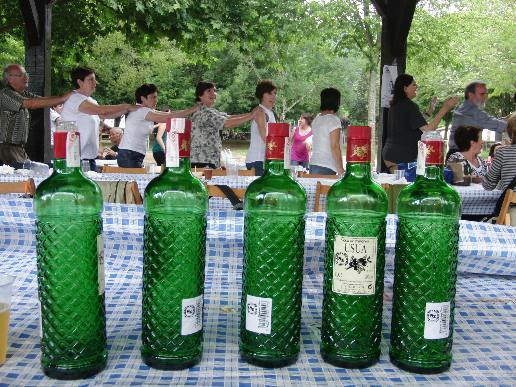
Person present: Yes